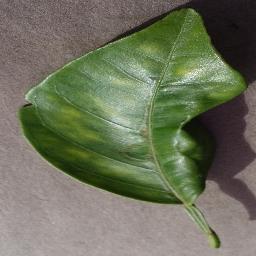
Label: Orange___Haunglongbing_(Citrus_greening)